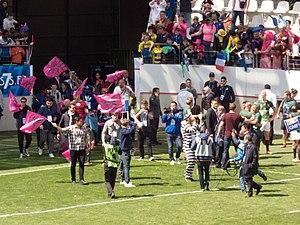
Cette page présente la saison 2016-2017 du Stade français Paris rugby en Top 14 et en Challenge européen.